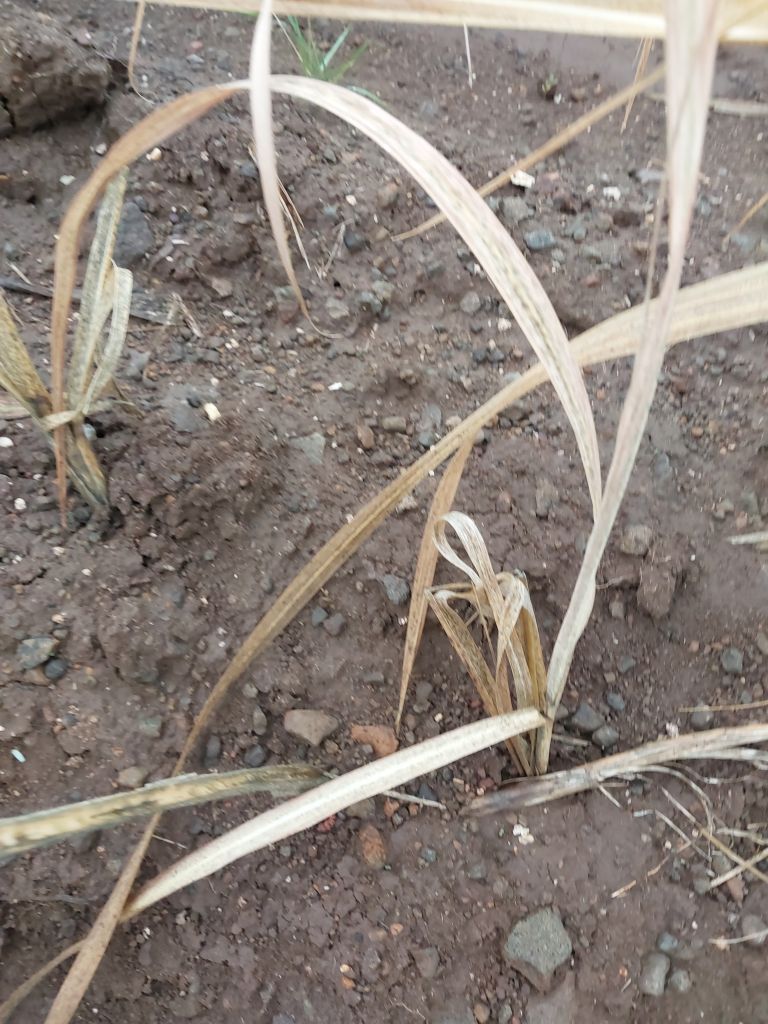
Label: Sett Rot